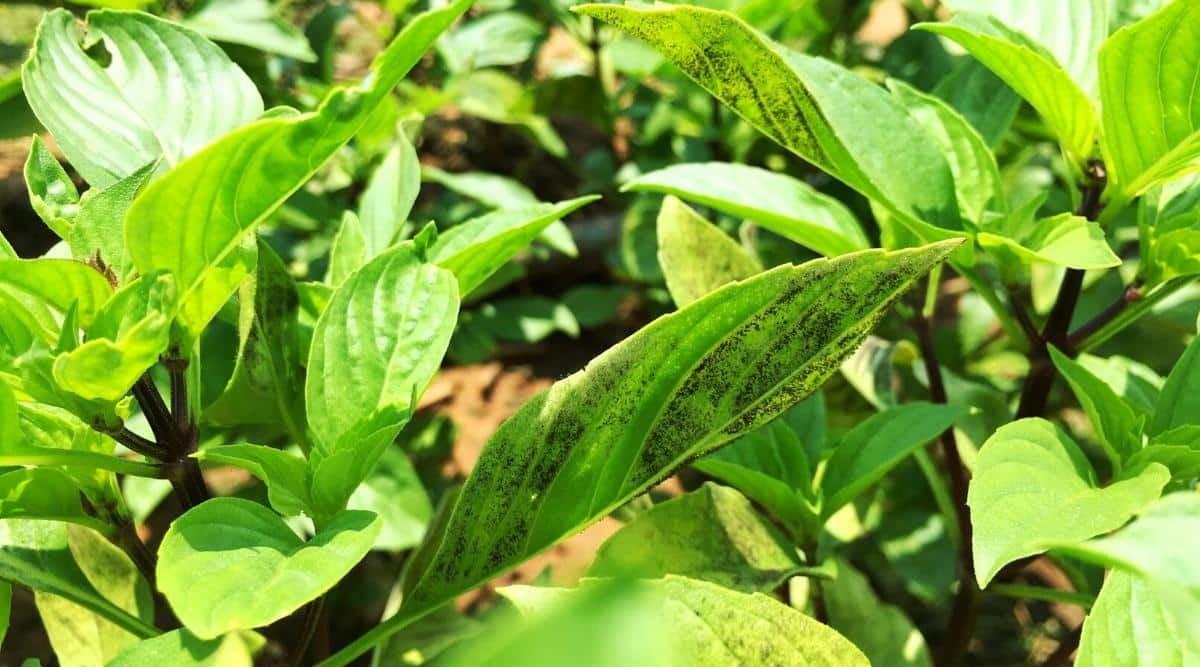
Plant: Basil
Disease: basil downy mildew